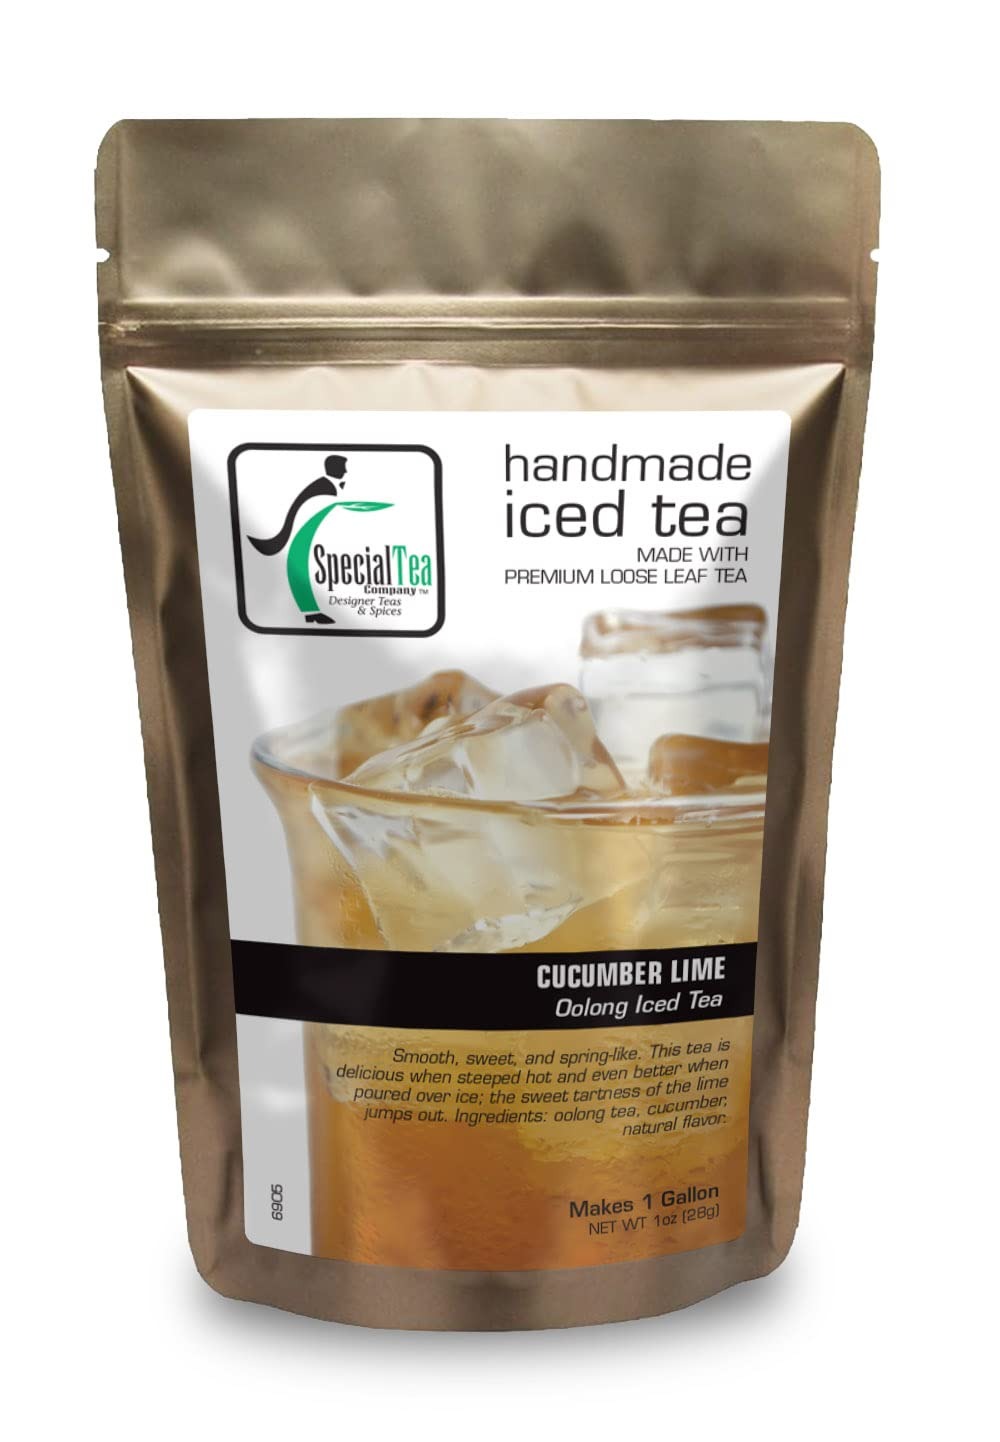
Item Name: Special Tea Cucumber Lime Oolong Tea Iced Tea
Bullet Point 1: OOLONG TEA: Oolongs are very complex in aromatics and flavors and can hold up to multiple infusions.
Bullet Point 2: FLAVOR: As a general rule, the lower oxidized oolongs have more floral and vine fruit characteristics, while the mid-oxidized oolongs have more stone fruit and nut characteristics. The higher oxidized oolongs tend to provide more nut, honey, and woody characteristics.
Bullet Point 3: CAFFEINE LEVEL: Oolong teas have just as much antioxidants as that of other tea types. Oolong teas have a wide range of caffeine levels depending on oxidation level. The greener oolongs are similar to green tea, while the darker oolongs are similar to black tea.
Bullet Point 4: REAL LOOSE LEAF TEA: Loose leaf tea is a healthier purer way to drink tea. Our 1 oz. sample brews about 10 cups of tea.
Bullet Point 5: REAL LOOSE LEAF TEA IN BAGS: Loose leaf tea is a healthier purer way to drink tea, we gently breakup our loose leaf teas for use in eco-friendly tea bags to help retain full flavor.
Bullet Point 6: PREMIUM LOOSE LEAF TEA: Premium tea leaves have all their essential oils intact, so the flavor, quality and health benefits are maintained. Individually hand packed in the USA in a resealable pouch to retain freshness.
Product Description: <p>Smooth, sweet, and spring-like. This tea is delicious when steeped hot and even better when poured over ice; the sweet tartness of the lime jumps out.</p> <p>Ingredients: Oolong Tea, Cucumber, Natural Flavor.</p>
Value: 1.0
Unit: Count

Price: 12.86